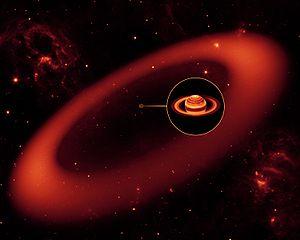
L'anneau de Phœbé est le plus grand des anneaux de Saturne et des anneaux planétaires du Système solaire : s'il était observable à l'œil nu depuis la Terre, sa taille apparente dans le ciel nocturne serait de l'ordre du double de celle d'une pleine lune. Il a un diamètre de 12 millions de kilomètres.